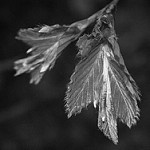
Label: B & W